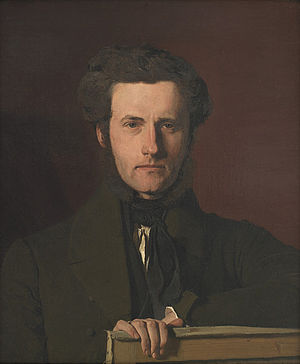
Georg Hilker
Christen Købke: Portræt af Georg Hilker (1837)
Georg Christian Hilker var en dansk dekorationsmaler.